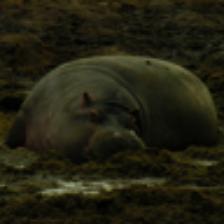
Label: NonHuman